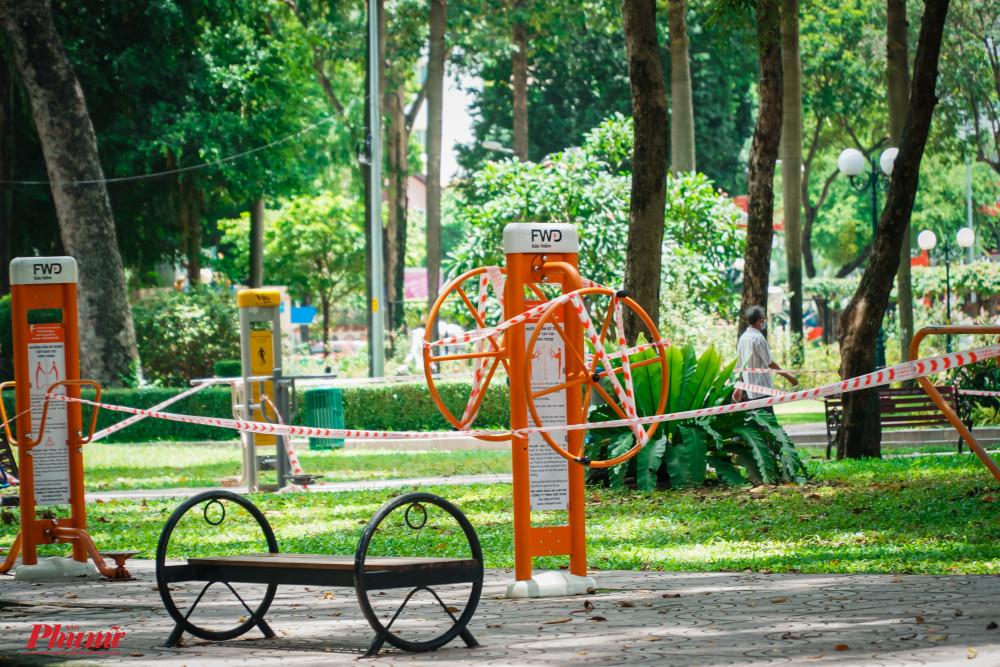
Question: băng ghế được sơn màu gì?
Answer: băng ghế được sơn màu đen